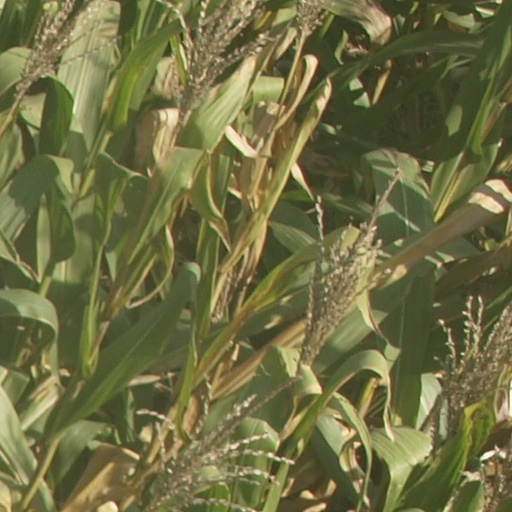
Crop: maize; corn